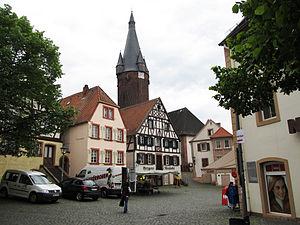
Ottweiler est une ville du Land de Sarre, en Allemagne, et le chef-lieu de l'arrondissement de Neunkirchen.